Fascism in the United States

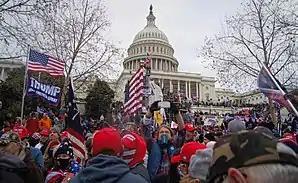
A crowd of people outside and inside of the United States Capitol Building. Many are wearing red hats and carrying United States flags.

Once considered to be the largest and most prominent neo-Nazi organization in the United States, its membership has plummeted since the late 2010s. It is a part of the Nationalist Front and is classified as a hate group by the Southern Poverty Law Center.